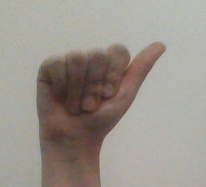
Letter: dhad